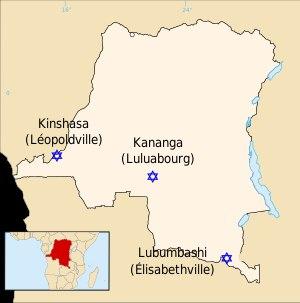
L'histoire des Juifs en République démocratique du Congo date du temps de la colonisation belge dans ce qui était alors appelé le Congo belge. Les premiers Juifs qui s'y installent sont des Ashkénazes venus d'Afrique australe. Ils sont suivis par des Juifs de Rhodes qui, mettant à profit le développement des moyens de communications modernes à partir des années 1930, vont établir de nombreux magasins en brousse. La communauté principale reste longtemps établie à Élisabethville, dans le Katanga, où est fondée la première synagogue. Une communauté a aussi existé à Luluabourg, dans le Kasaï. On compte jusqu'à 3 000 Juifs dans la colonie. Après l'indépendance de 1960, et surtout à partir des années 1970, la situation économique et sécuritaire se détériore progressivement au Congo. La communauté de Kinshasa, la capitale, est alors la dernière à se maintenir. On y compte environ 200 Juifs au XXIᵉ siècle.
L’histoire des Juifs à Rhodes et dans le reste du Dodécanèse remonte à l'Antiquité. Ces Juifs romaniotes, appelés Rodezlis pendant la période turque, sont de nos jours peu présents sur leur île, Rhodes, en Grèce, mais leurs descendants maintiennent l'héritage communautaire à l'étranger.